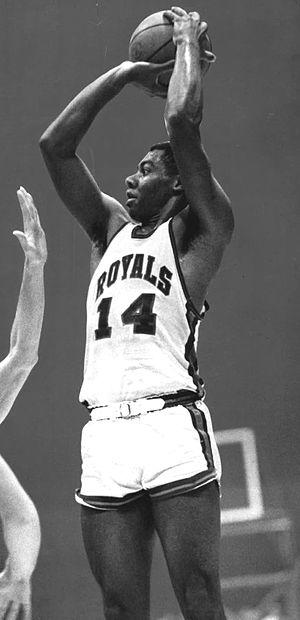
Les Kings de Sacramento sont une franchise de basket-ball de la National Basketball Association basée à Sacramento en Californie. La franchise a commencé avec les Seagrams de Rochester, en 1923. Ils se sont joints à la National Basketball League en 1945 sous le nom des Royals de Rochester. Ils ont ensuite intégré, avec trois autres équipes de la NBL, la Basketball Association of America, précurseur de la NBA, en 1948. L’équipe a ensuite déménagé à Cincinnati en 1957, devenant les Royals de Cincinnati. En 1972, l’équipe a déménagé de nouveau, cette fois à Kansas City dans le Missouri, et a été rebaptisé Kings de Kansas City-Omaha parce que la franchise a d’abord partagé ses matchs à domicile entre Kansas City et Omaha dans le Nebraska. En 1975, les Kings ont cessé de jouer à Omaha et sont simplement devenus les Kings de Kansas City. L’équipe a encore une fois échoué à trouver le succès dans son marché et a déménagé à Sacramento en 1985, où ils continuent à résider aujourd’hui.